Know Nothing

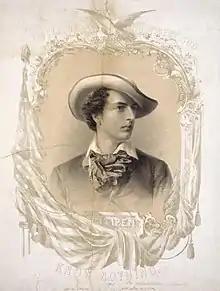
"Uncle Sam's youngest son, Citizen Know Nothing", an 1854 print

Anti-Catholicism was widespread in colonial America, but it played a minor role in American politics until the arrival of large numbers of Irish and German Catholics surged in the 1840s. It then emerged in nativist attacks. It appeared in New York City politics as early as 1843 under the banner of the American Republican Party. The movement quickly spread to nearby states using that name or Native American Party or variants of it. They succeeded in a number of local and Congressional elections, notably in 1844 in Philadelphia, where the anti-Catholic orator Lewis Charles Levin was elected Representative from Pennsylvania's 1st district. In the early 1850s, numerous secret orders grew up, of which the Order of United Americans and the Order of the Star Spangled Banner came to be the most important. They emerged in New York in the early 1850s as a secret order that quickly spread across the North, reaching non-Catholics, particularly those who were lower middle class or skilled workers.